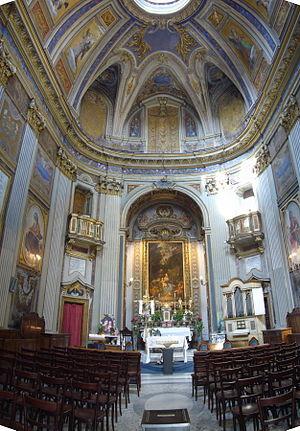
L'oratoire del Santissimo Sacramento est une église catholique située dans le centre historique de Rome.